LNER Class A3 4472 Flying Scotsman

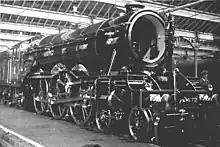
"Flying Scotsman" being prepared for the 1924 British Empire Exhibition

"Flying Scotsman" became a flagship locomotive for the LNER, representing the company at the British Empire Exhibition at Wembley Park in 1924 and 1925, and was frequently used in promotional materials. In 1928, the LNER decided to make "The Flying Scotsman" a non-stop service for the first time and 4472 was one of five A1s selected for the service. It hauled the inaugural train on 1 May, completing the journey of in 8 hours and 3 minutes. The non-stop runs were achieved with an upgraded tender which held an extra long ton of coal and fitted with a corridor connection, so a change of driver and fireman could take place while the train was moving. Water was replenished from the water trough system several times en route. "Flying Scotsman" ran with its corridor tender until October 1936, after which it reverted to the original type. From 1938 until its withdrawal in 1963, it was paired with a streamlined non-corridor tender.